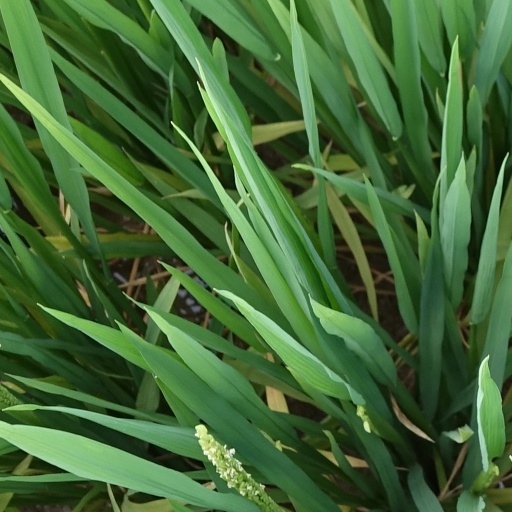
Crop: rice